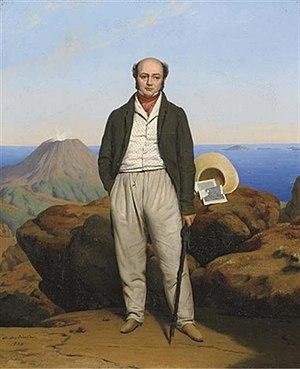
Portrait de Casimir Lecomte devant le Stromboli
Casimir Leconte, né en 1796 et mort à Saint-Leu-la-Forêt le 8 novembre 1867, est un homme d'affaires français.